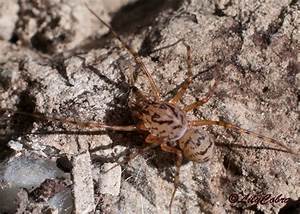
Label: spider